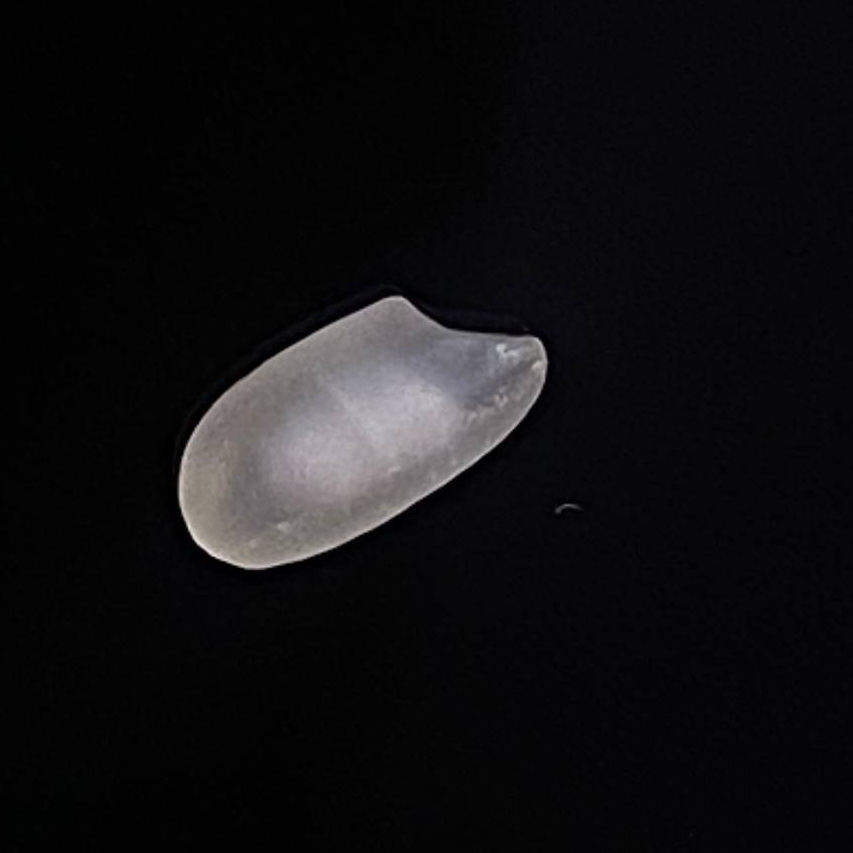
Rice variety: Bashful